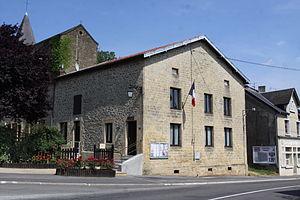
Village Ardennais
Linay est une commune française, située dans le département des Ardennes en région Grand Est.